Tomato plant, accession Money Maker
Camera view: bottom (45 deg); turntable rotation: 300 degrees
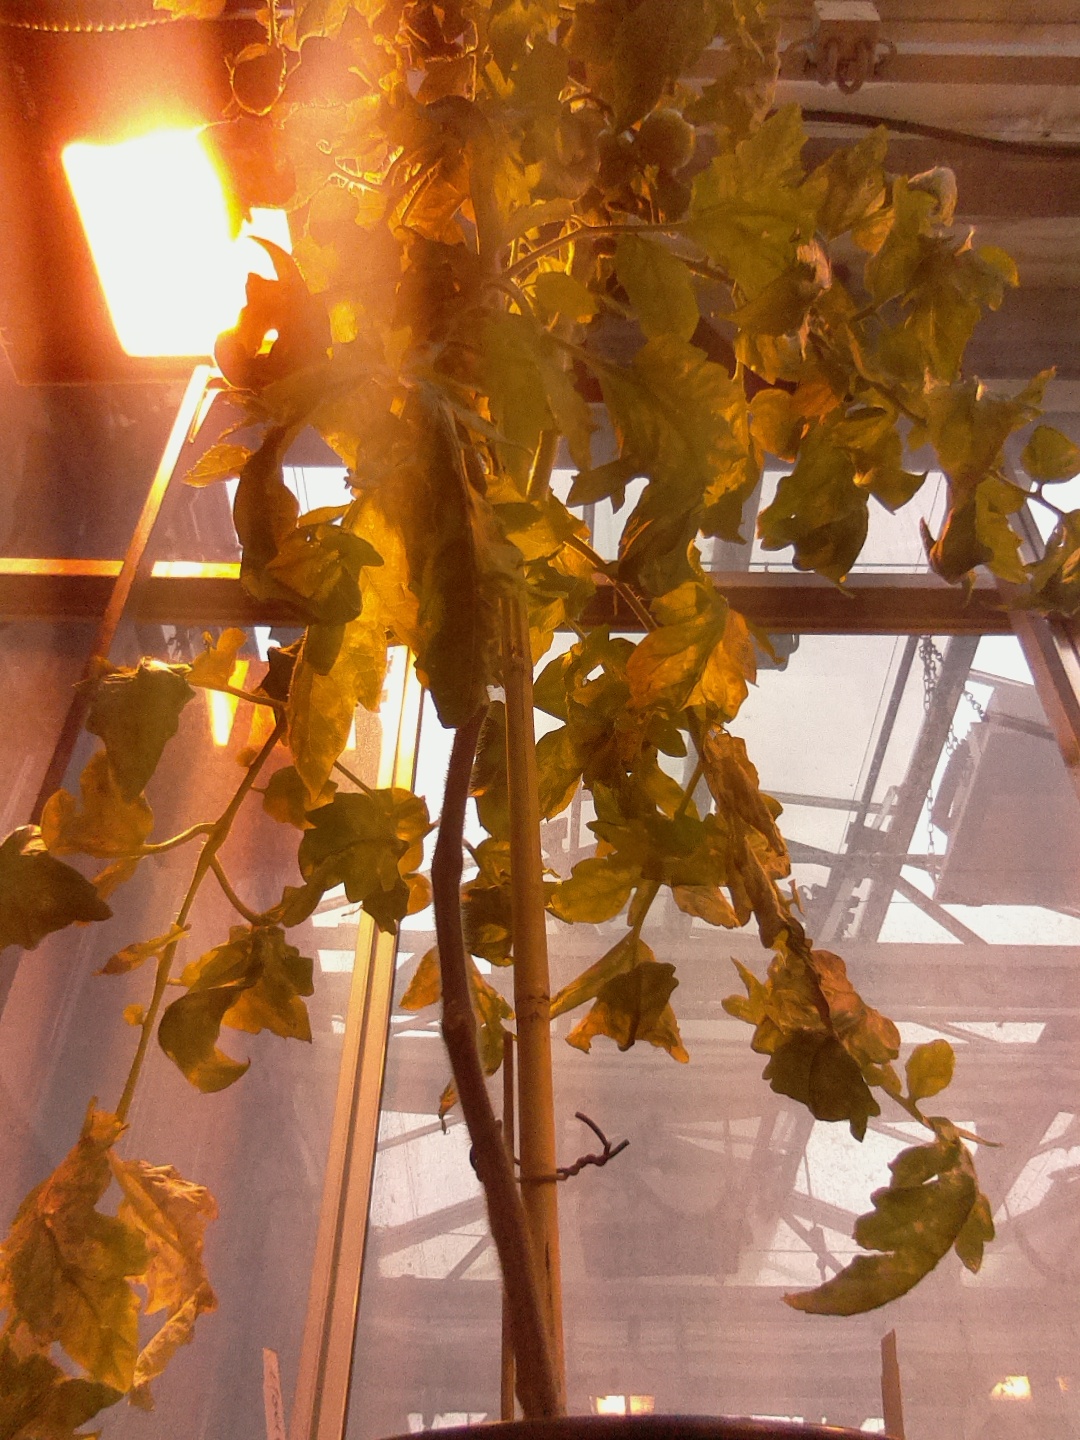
BBCH growth stage 80: fruits start showing typical ripe color (orange -> red)